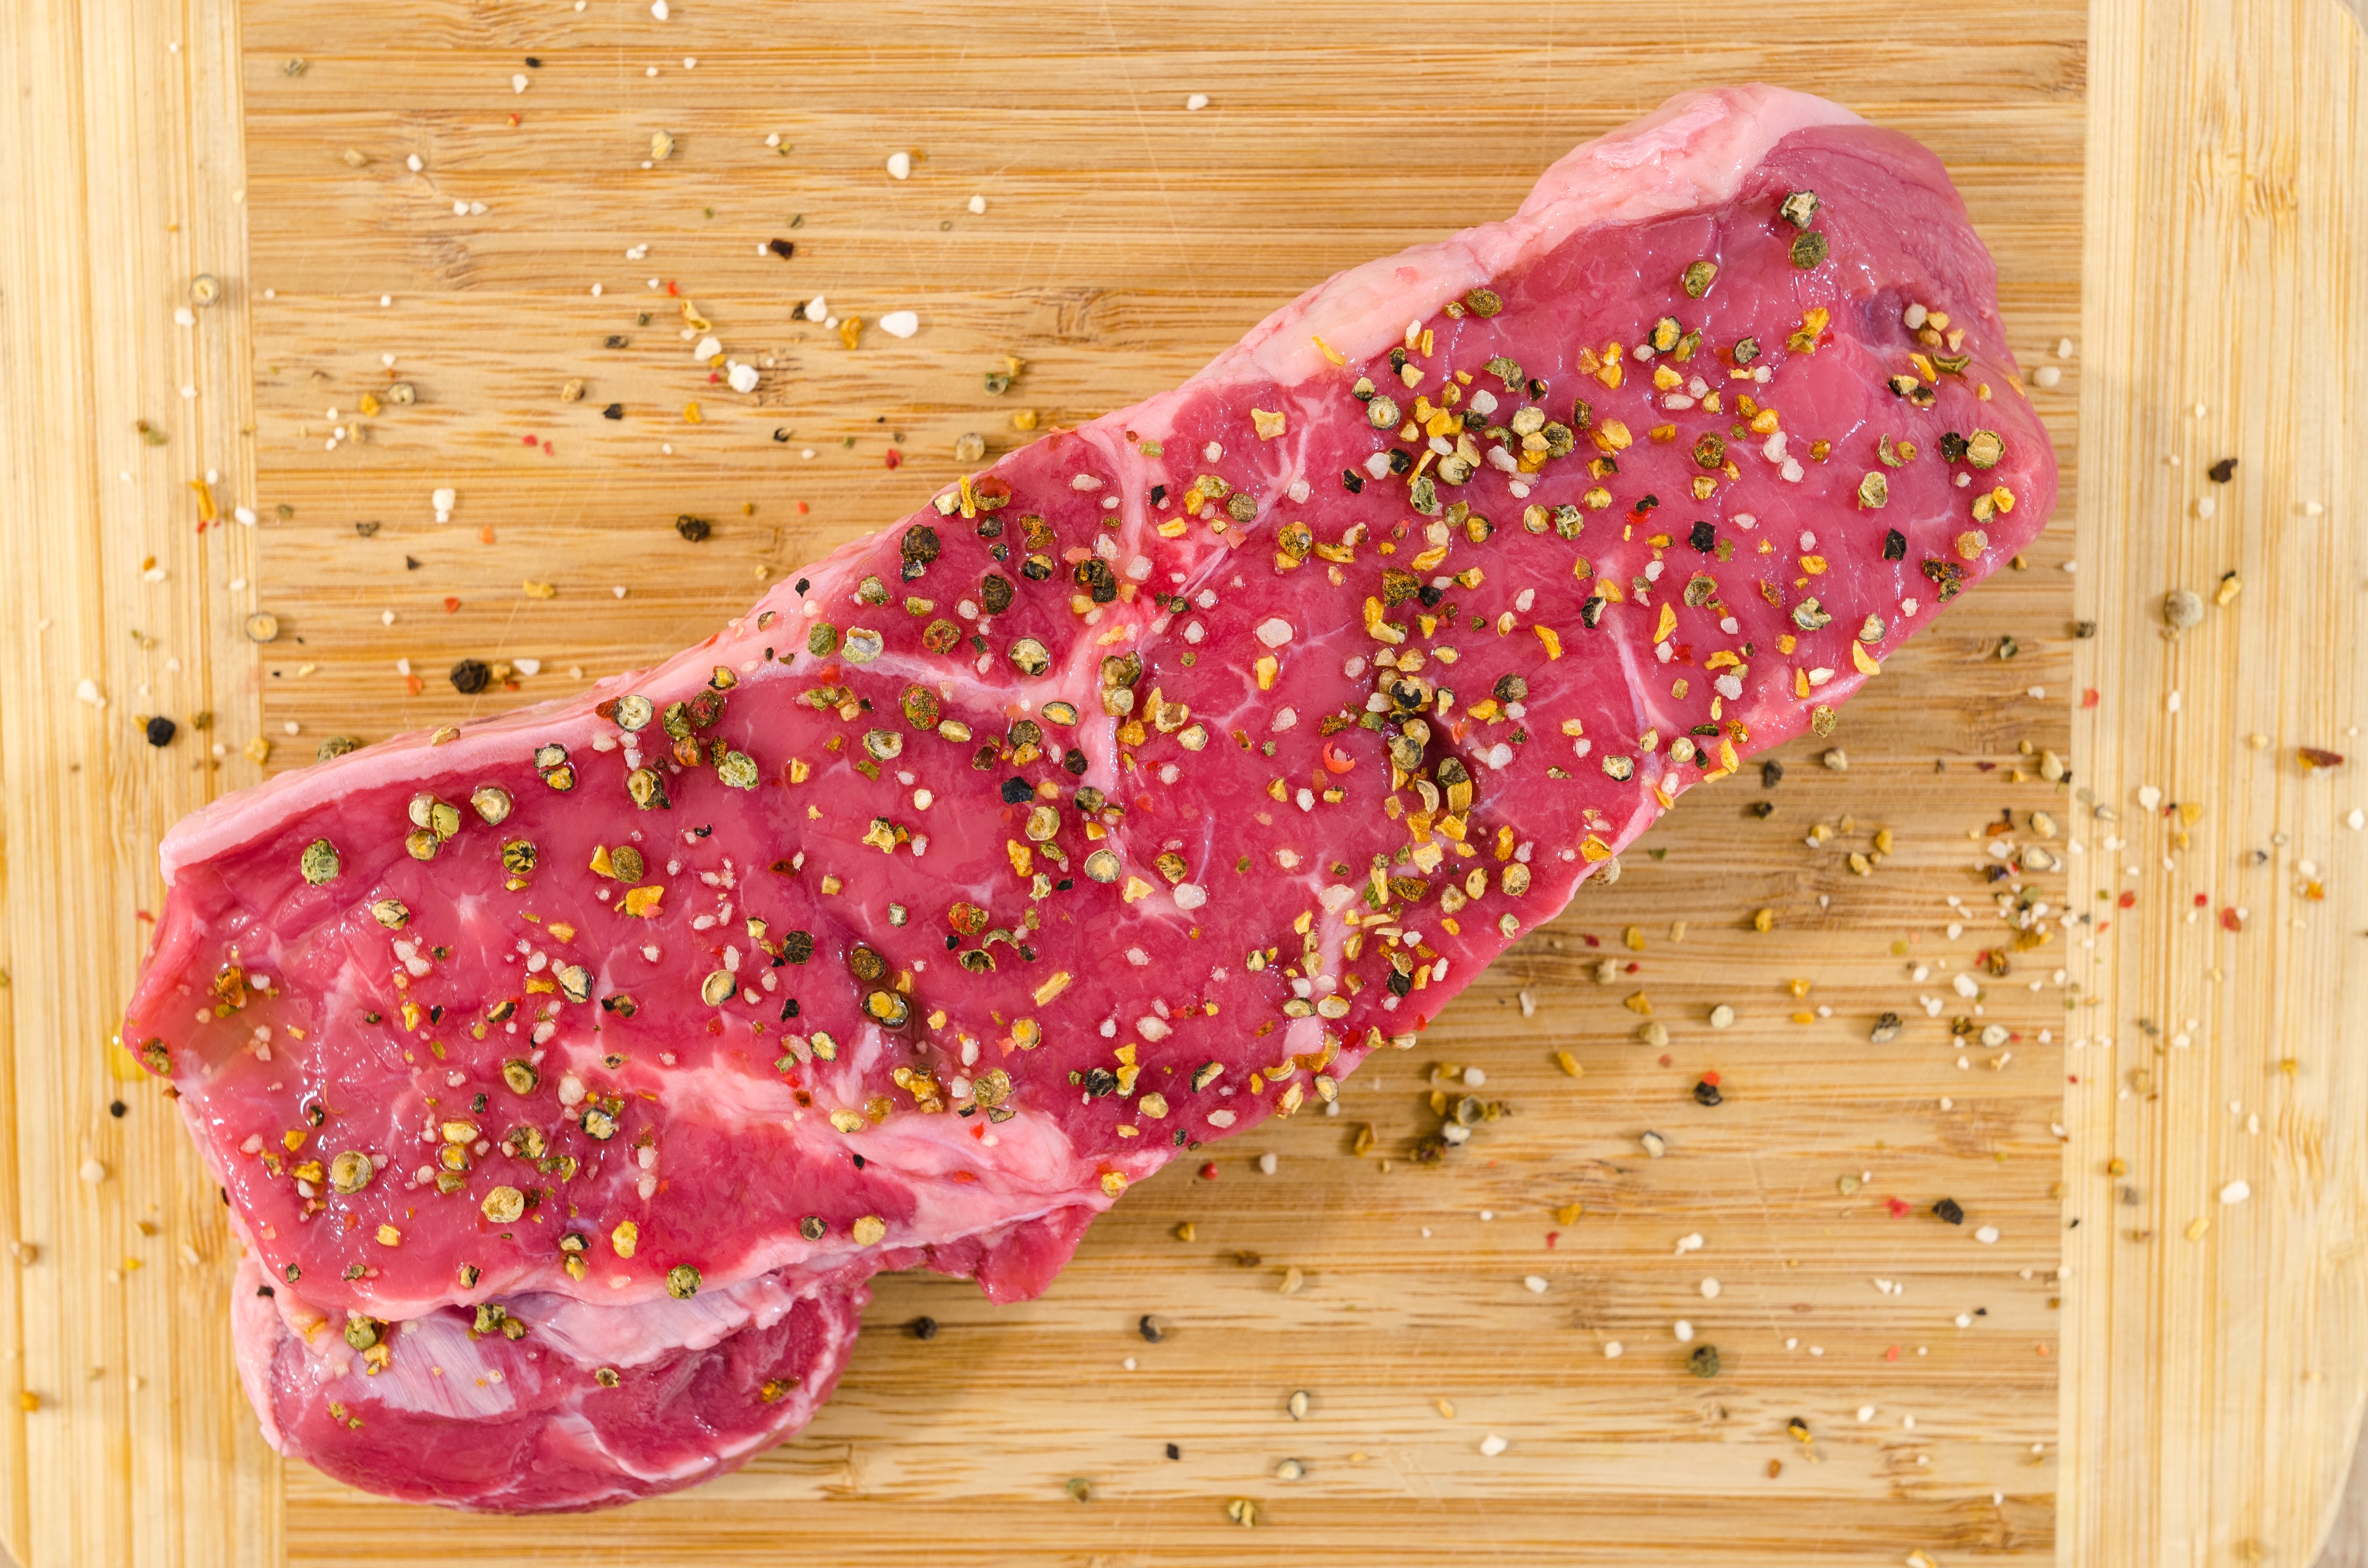
food, dish, cuisine, pastrami, flesh, pork loin, meat, beef